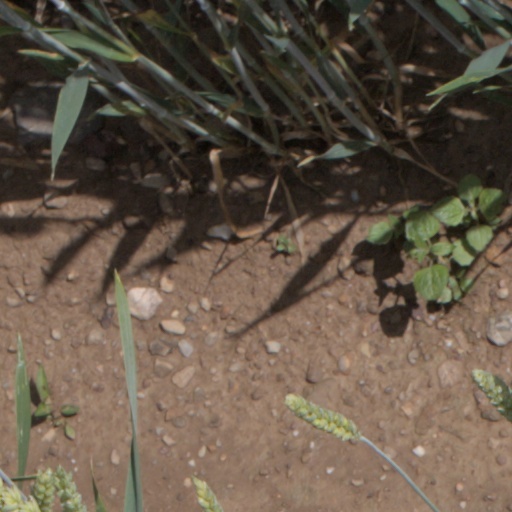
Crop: wheat